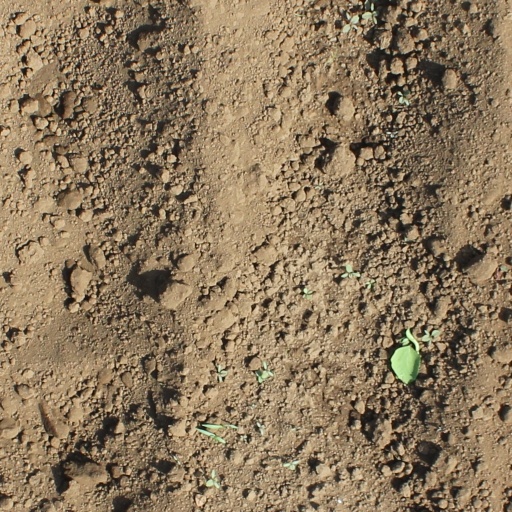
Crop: soybean